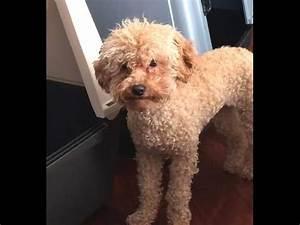
dog